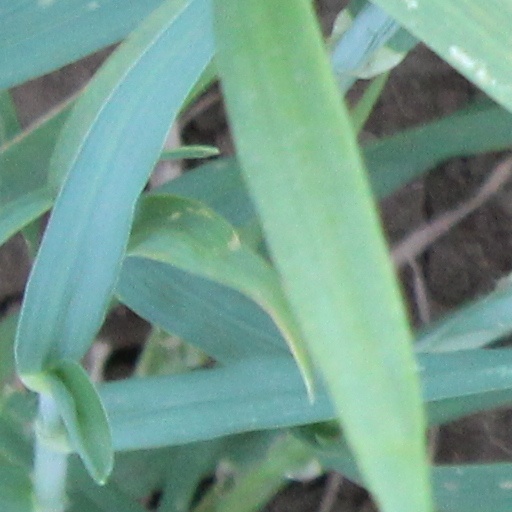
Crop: wheat